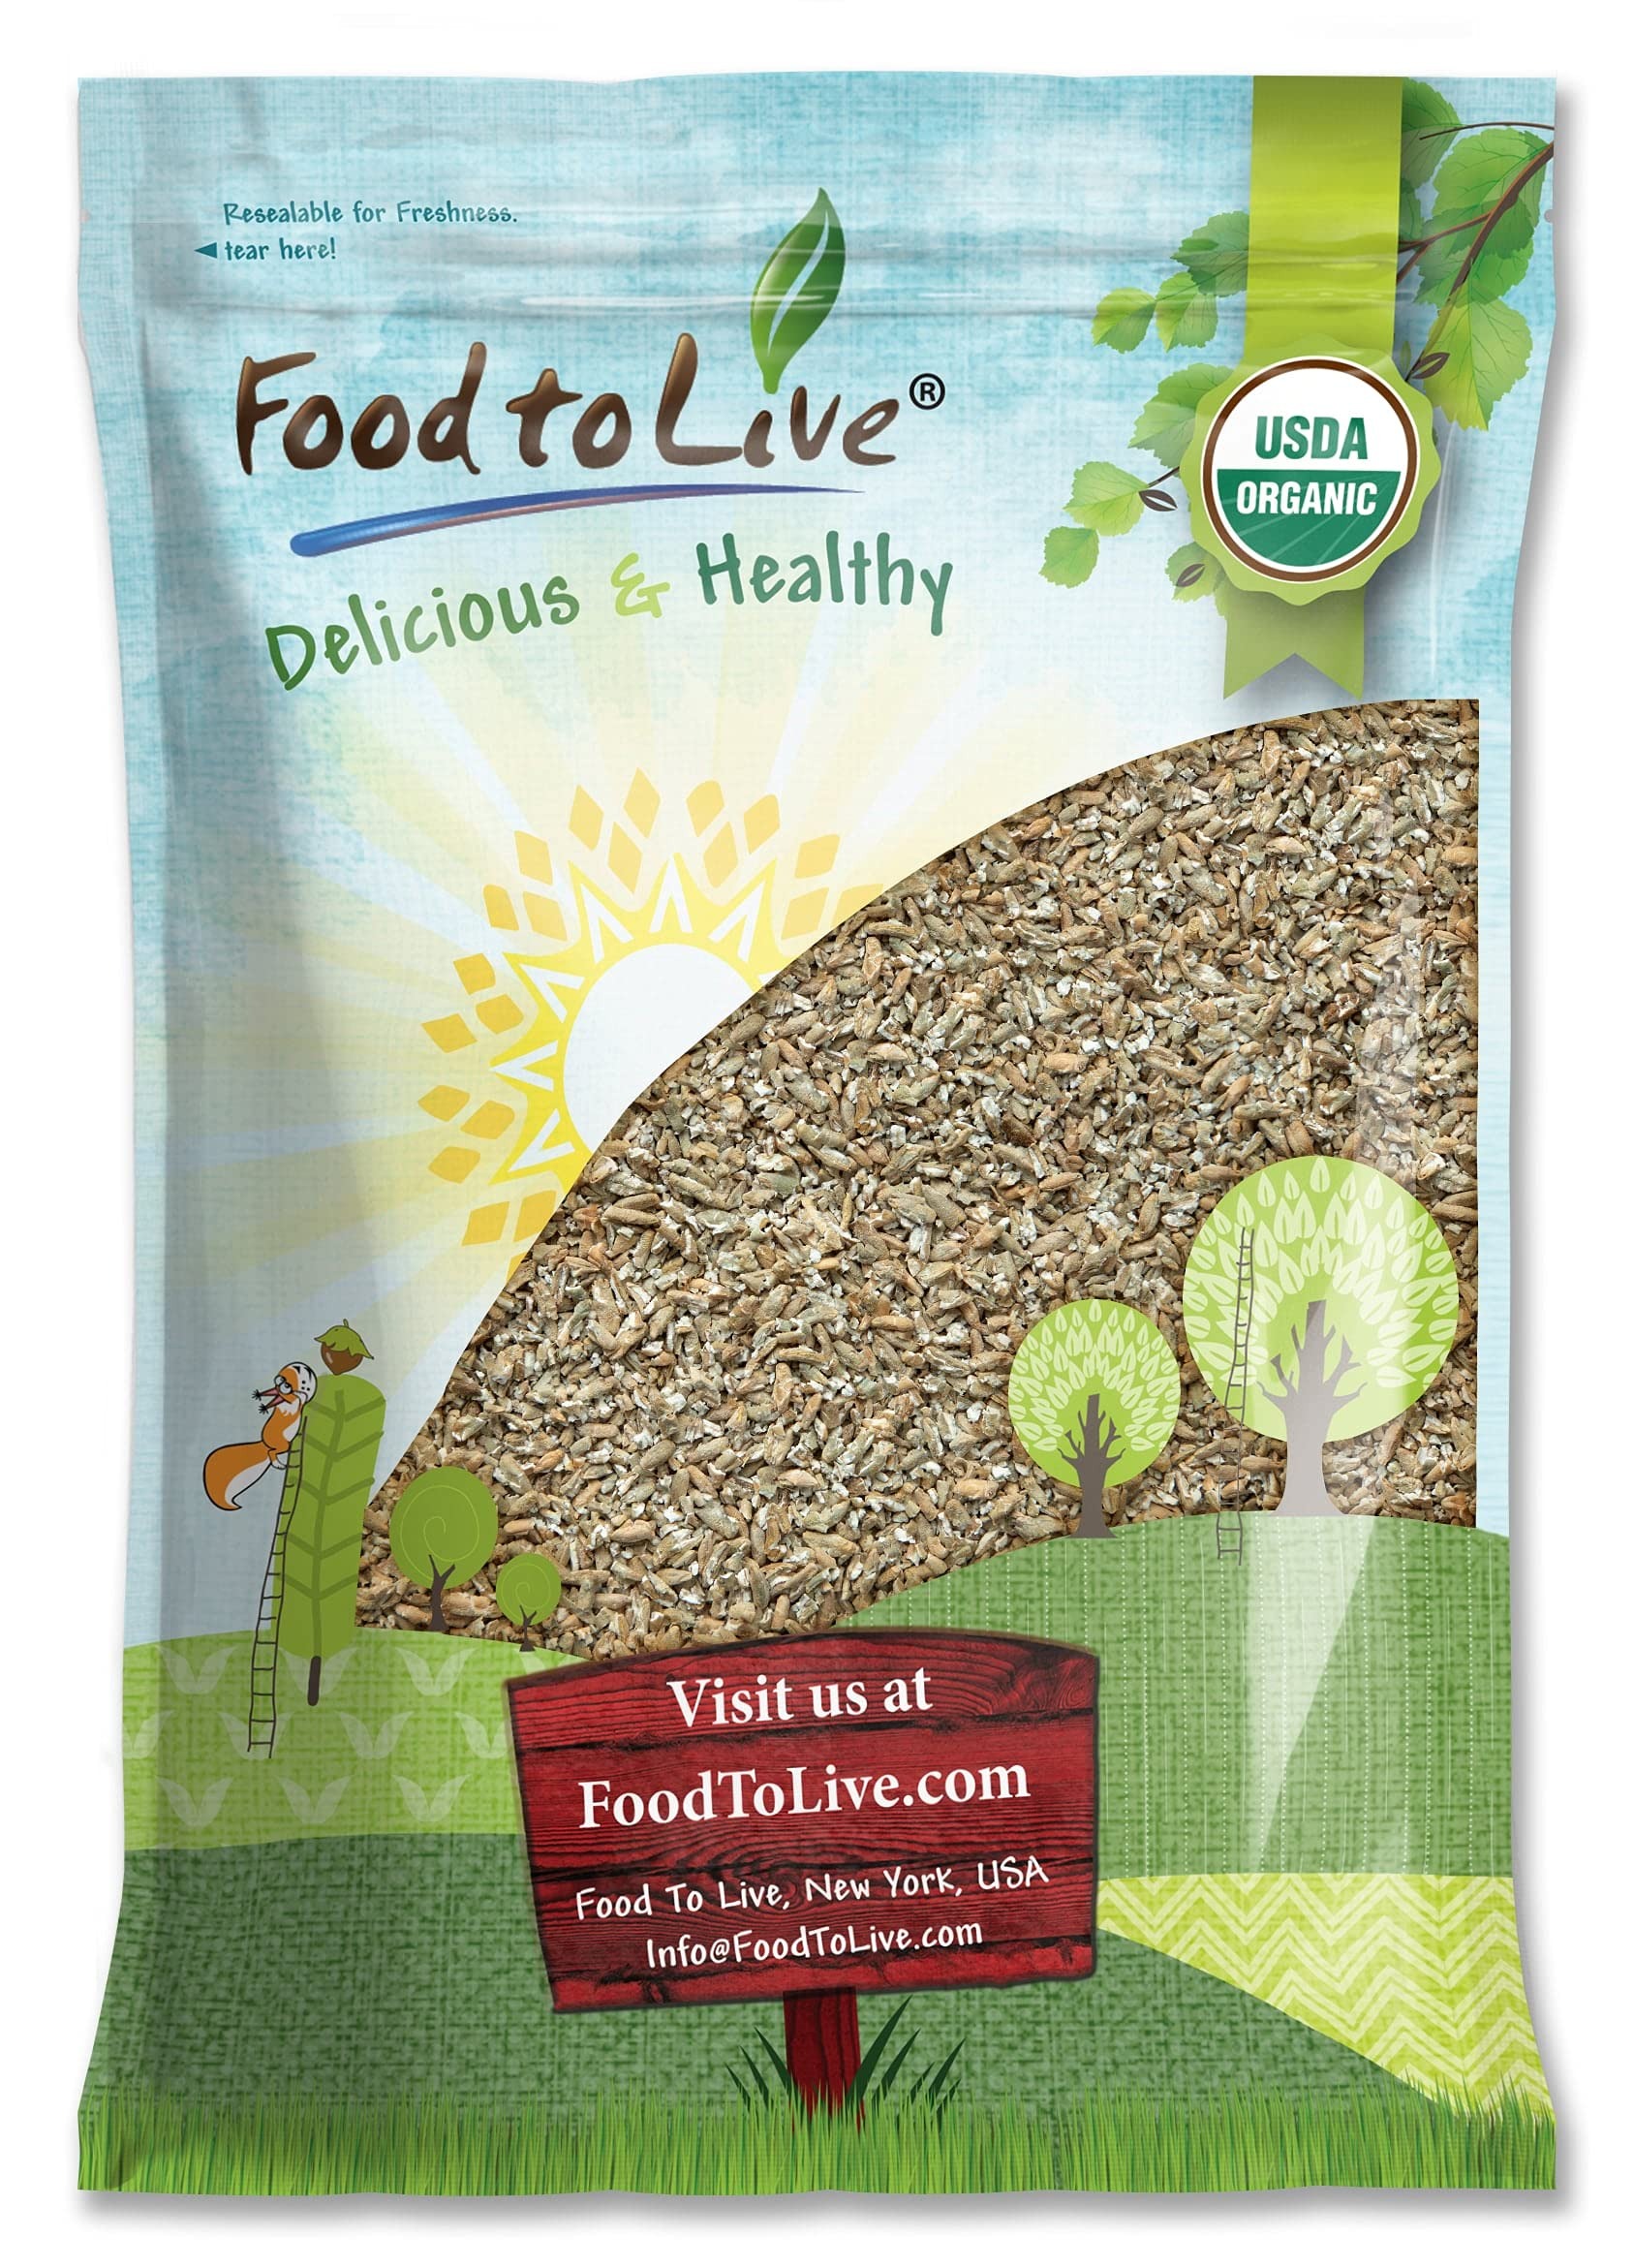
Item Name: Food to Live Organic Cracked Rye Berries, 8 Pounds - Non-GMO. Crushed & Sifted Groats. Raw, Vegan, Kosher, Bulk. Broken Whole Grain, Great for Cereal & Porridge. Good Source of Fiber & Protein
Bullet Point 1: ✔️ ORGANIC & NON-GMO: Food to Live Crushed and Sifted Rye Groats are USDA Organic and Non-GMO. Moreover, they’re Kosher, Raw, and suitable for various diets including Vegan.
Bullet Point 2: ✔️ HIGHLY NUTRITIOUS: As a broken whole grain, Organic Cracked Rye Berries are an excellent source of fiber, protein, Iron, Potassium, B-group vitamins, and antioxidants namely Polyphenols. They’re also rich in Vitamin E, Selenium, Calcium, Phosphorous, and Magnesium.
Bullet Point 3: ✔️ VERSATILE USES: Use Organic Cracked Rye Berries in salads, stews, soups, pilaf, grain bowls, and baked goodies. Eat cooked rye as a sweet porridge or as a savory side dish.
Bullet Point 4: ✔️ EASY TO COOK: Cooking Organic Cracked Rye Berries is effortless and time-saving. Cook them on a stovetop for under 35 minutes in a 1:3 ratio to water.
Bullet Point 5: ✔️ PRODUCT OF THE USA: Crushed and Sifted Rye Groats by Food to Live are grown, processed, and packaged in the US.
Value: 128.0
Unit: Ounce

Price: 24.99